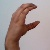
The image shows a hand gesture representing the letter 'C' in Indian Sign Language.